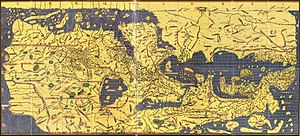
Roger 2. af Sicilien / Regeringstid
Tabula Rogeriana, et tidligt verdenskort, udført for Roger 2. i 1154 af Muhammad al-Idrisi. Bemærk at nord er i bunden af kortet, så det fremtræder omvendt i forhold til senere tiders regler for kartografi.
Roger 2. af Sicilien, kendt som Roger de Hauteville på fransk og Ruggero il normanno på italiensk, var den første konge af Kongeriget Sicilien fra 1130 til 1154.